Capital Traction Company

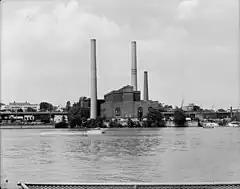
The former Capital Traction Power House on the Georgetown waterfront. Built in 1910-11 it was shut down in 1933, decommissioned in 1943 and demolished in 1968.

The North American Company, a transit and utilities holding company, began to acquire stock in Washington Railway in 1922, gaining a controlling interest by 1928. By December 31, 1933, it owned 50.016% of the voting stock.